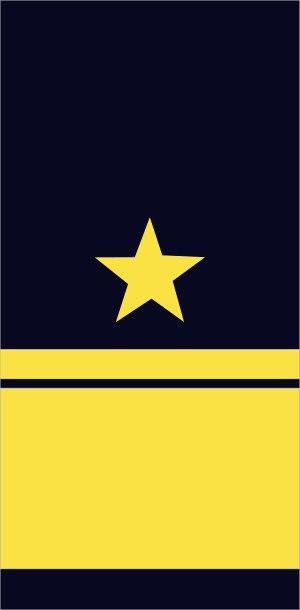
Flottillenadmiral, amiral de flottille en français, est un grade militaire utilisé dans les marines allemandes.